Cordwood Point

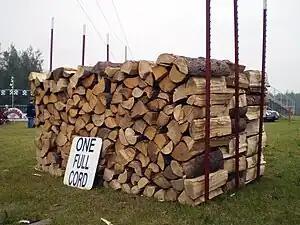
A cord of wood

Cordwood Point is a promontory of Cheboygan County that extends out into Lake Huron. Located east of Cheboygan, it marks the east end of the South Channel, the southernmost navigational channel of the Straits of Mackinac. The point has been subdivided into real estate for cabins and summer residences. U.S. Highway 23 serves the point and its small settlement.